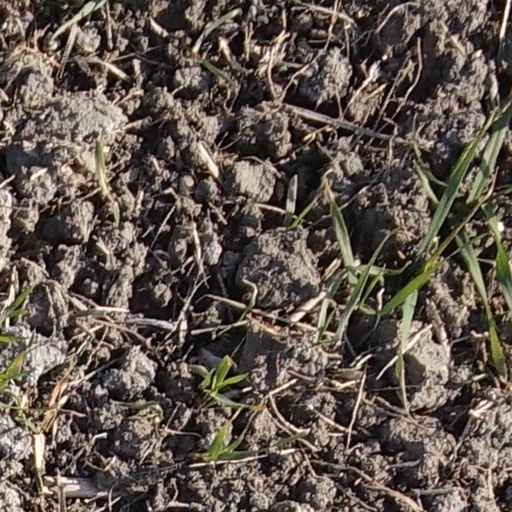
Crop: wheat